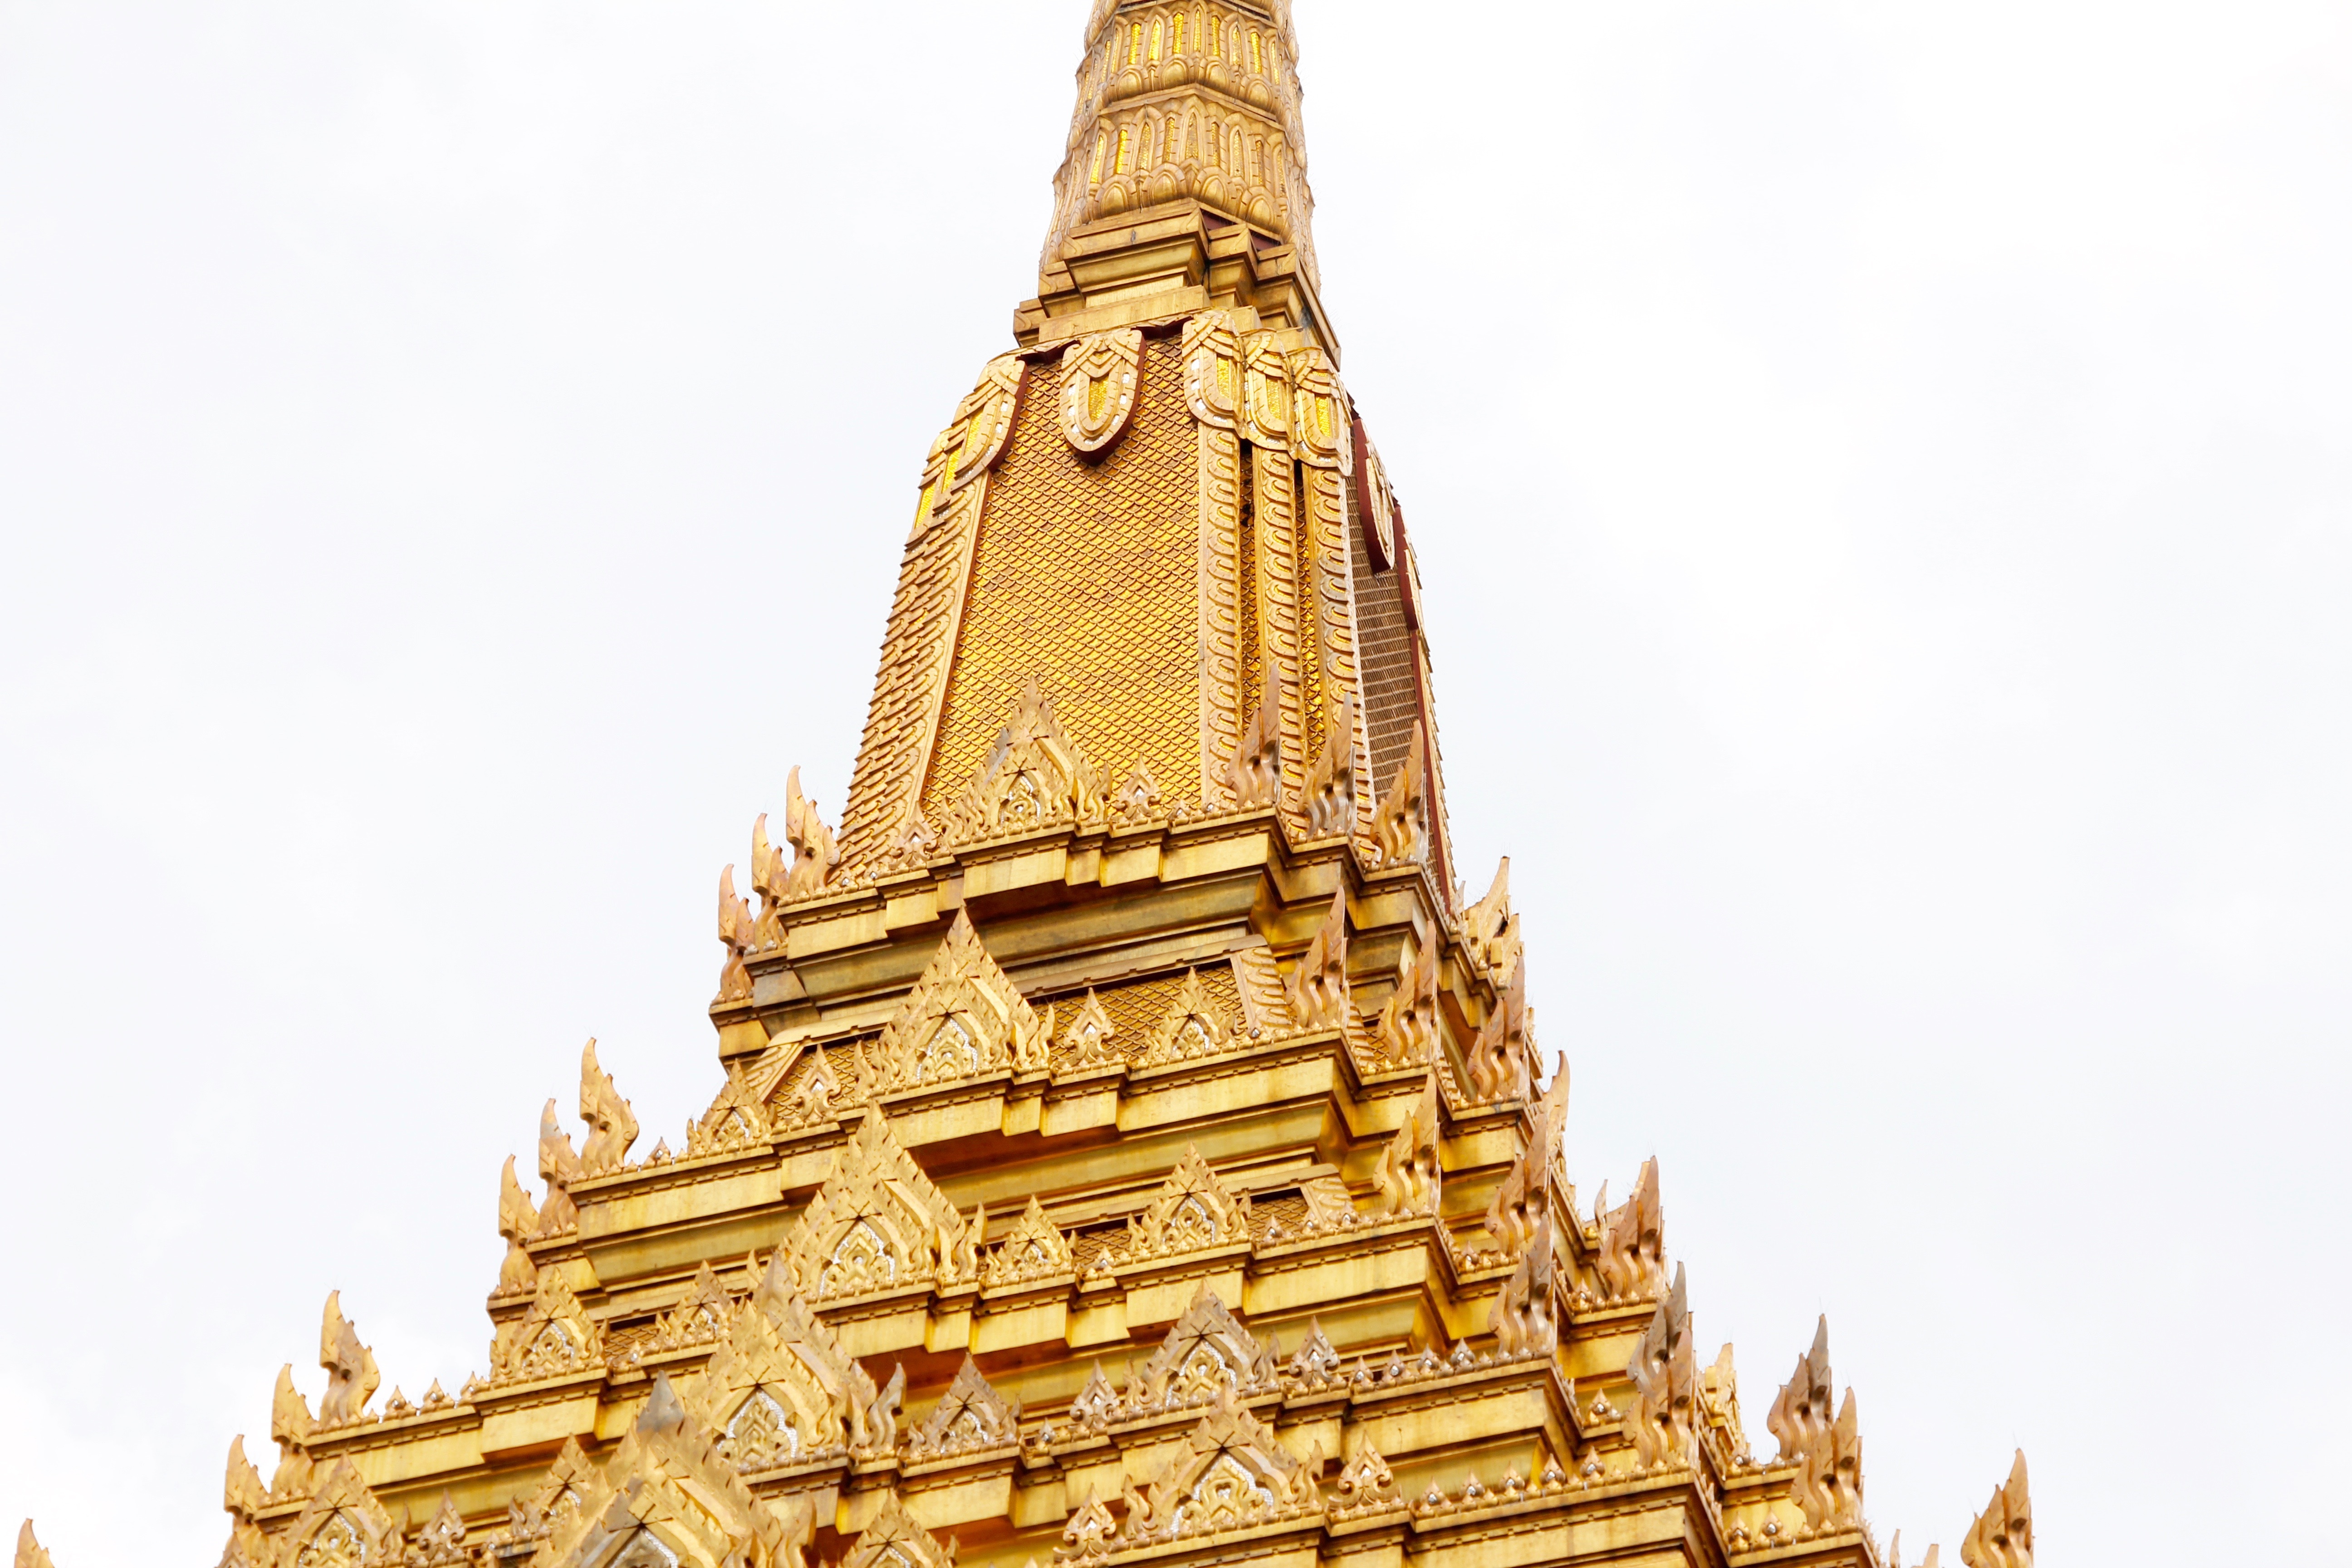
architecture, building, palace, tower, buddhism, asia, landmark, place of worship, thailand, gold, temple, bangkok, chinese architecture, thai, pagoda, stupa, wat, southeast, royal palace, hindu temple, historic site